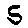
Label: 5